Saint-Denis, Réunion

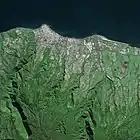
Saint-Denis from the SPOT satellite

The city is located on the north end of the island, and was a port. Saint-Denis was "originally the main port of Réunion, but an artificial harbour at Le Port, on the northwest coast, replaced it in the 1880s, because of unpredictable winds and tides at Saint-Denis." The city includes some of the island's mountains, with a peak elevation of within the metro area, which begins at sea level at the coast line.